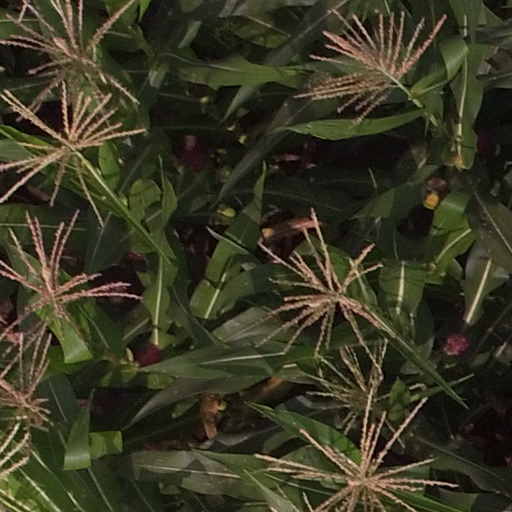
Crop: maize; corn